Reformation Day

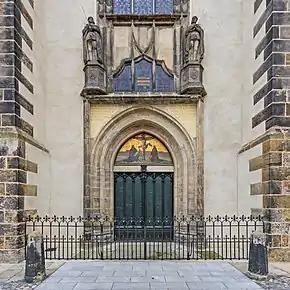
Door of the "Schlosskirche" (castle church) in Wittenberg to which Luther is said to have nailed his Ninety-five Theses on 31 October 1517, sparking the Reformation

In 1516–1517, Johann Tetzel, a Dominican friar and papal commissioner for indulgences, was sent to Germany to raise money to rebuild St Peter's Basilica in Rome.